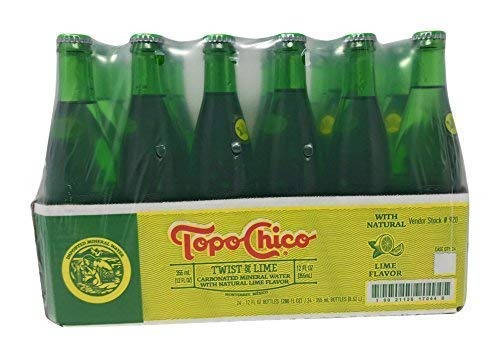
Item Name: Topo Chico, Water Mineral Lime Case, 12 Fl Oz, 24 Pack
Value: 288.0
Unit: Fl Oz

Price: 6.485